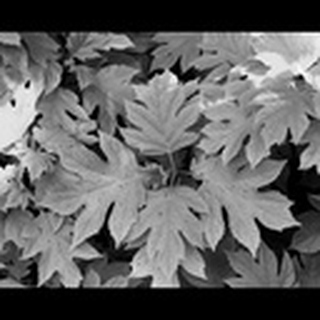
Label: healthy_cotton